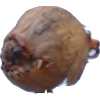
Label: onion